Monocotyledon

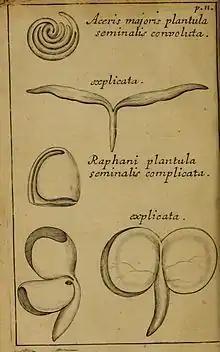
Illustrations of cotyledons by John Ray 1682, after Malpighi

Monocots were first recognized as a group in Matthias de l'Obel's "Stirpium adversaria nova". Searching for non-pharmacological characteristics to classify plants by, he chose on leaf form and venation, and observed that the majority of plants had broad leaves with net-like venation, but some had long and straight leaves with parallel veins. He did not decide on any formal name for the two groups he discovered, and his new classification scheme did not receive much appraisal and only saw moderate success within academic circles.